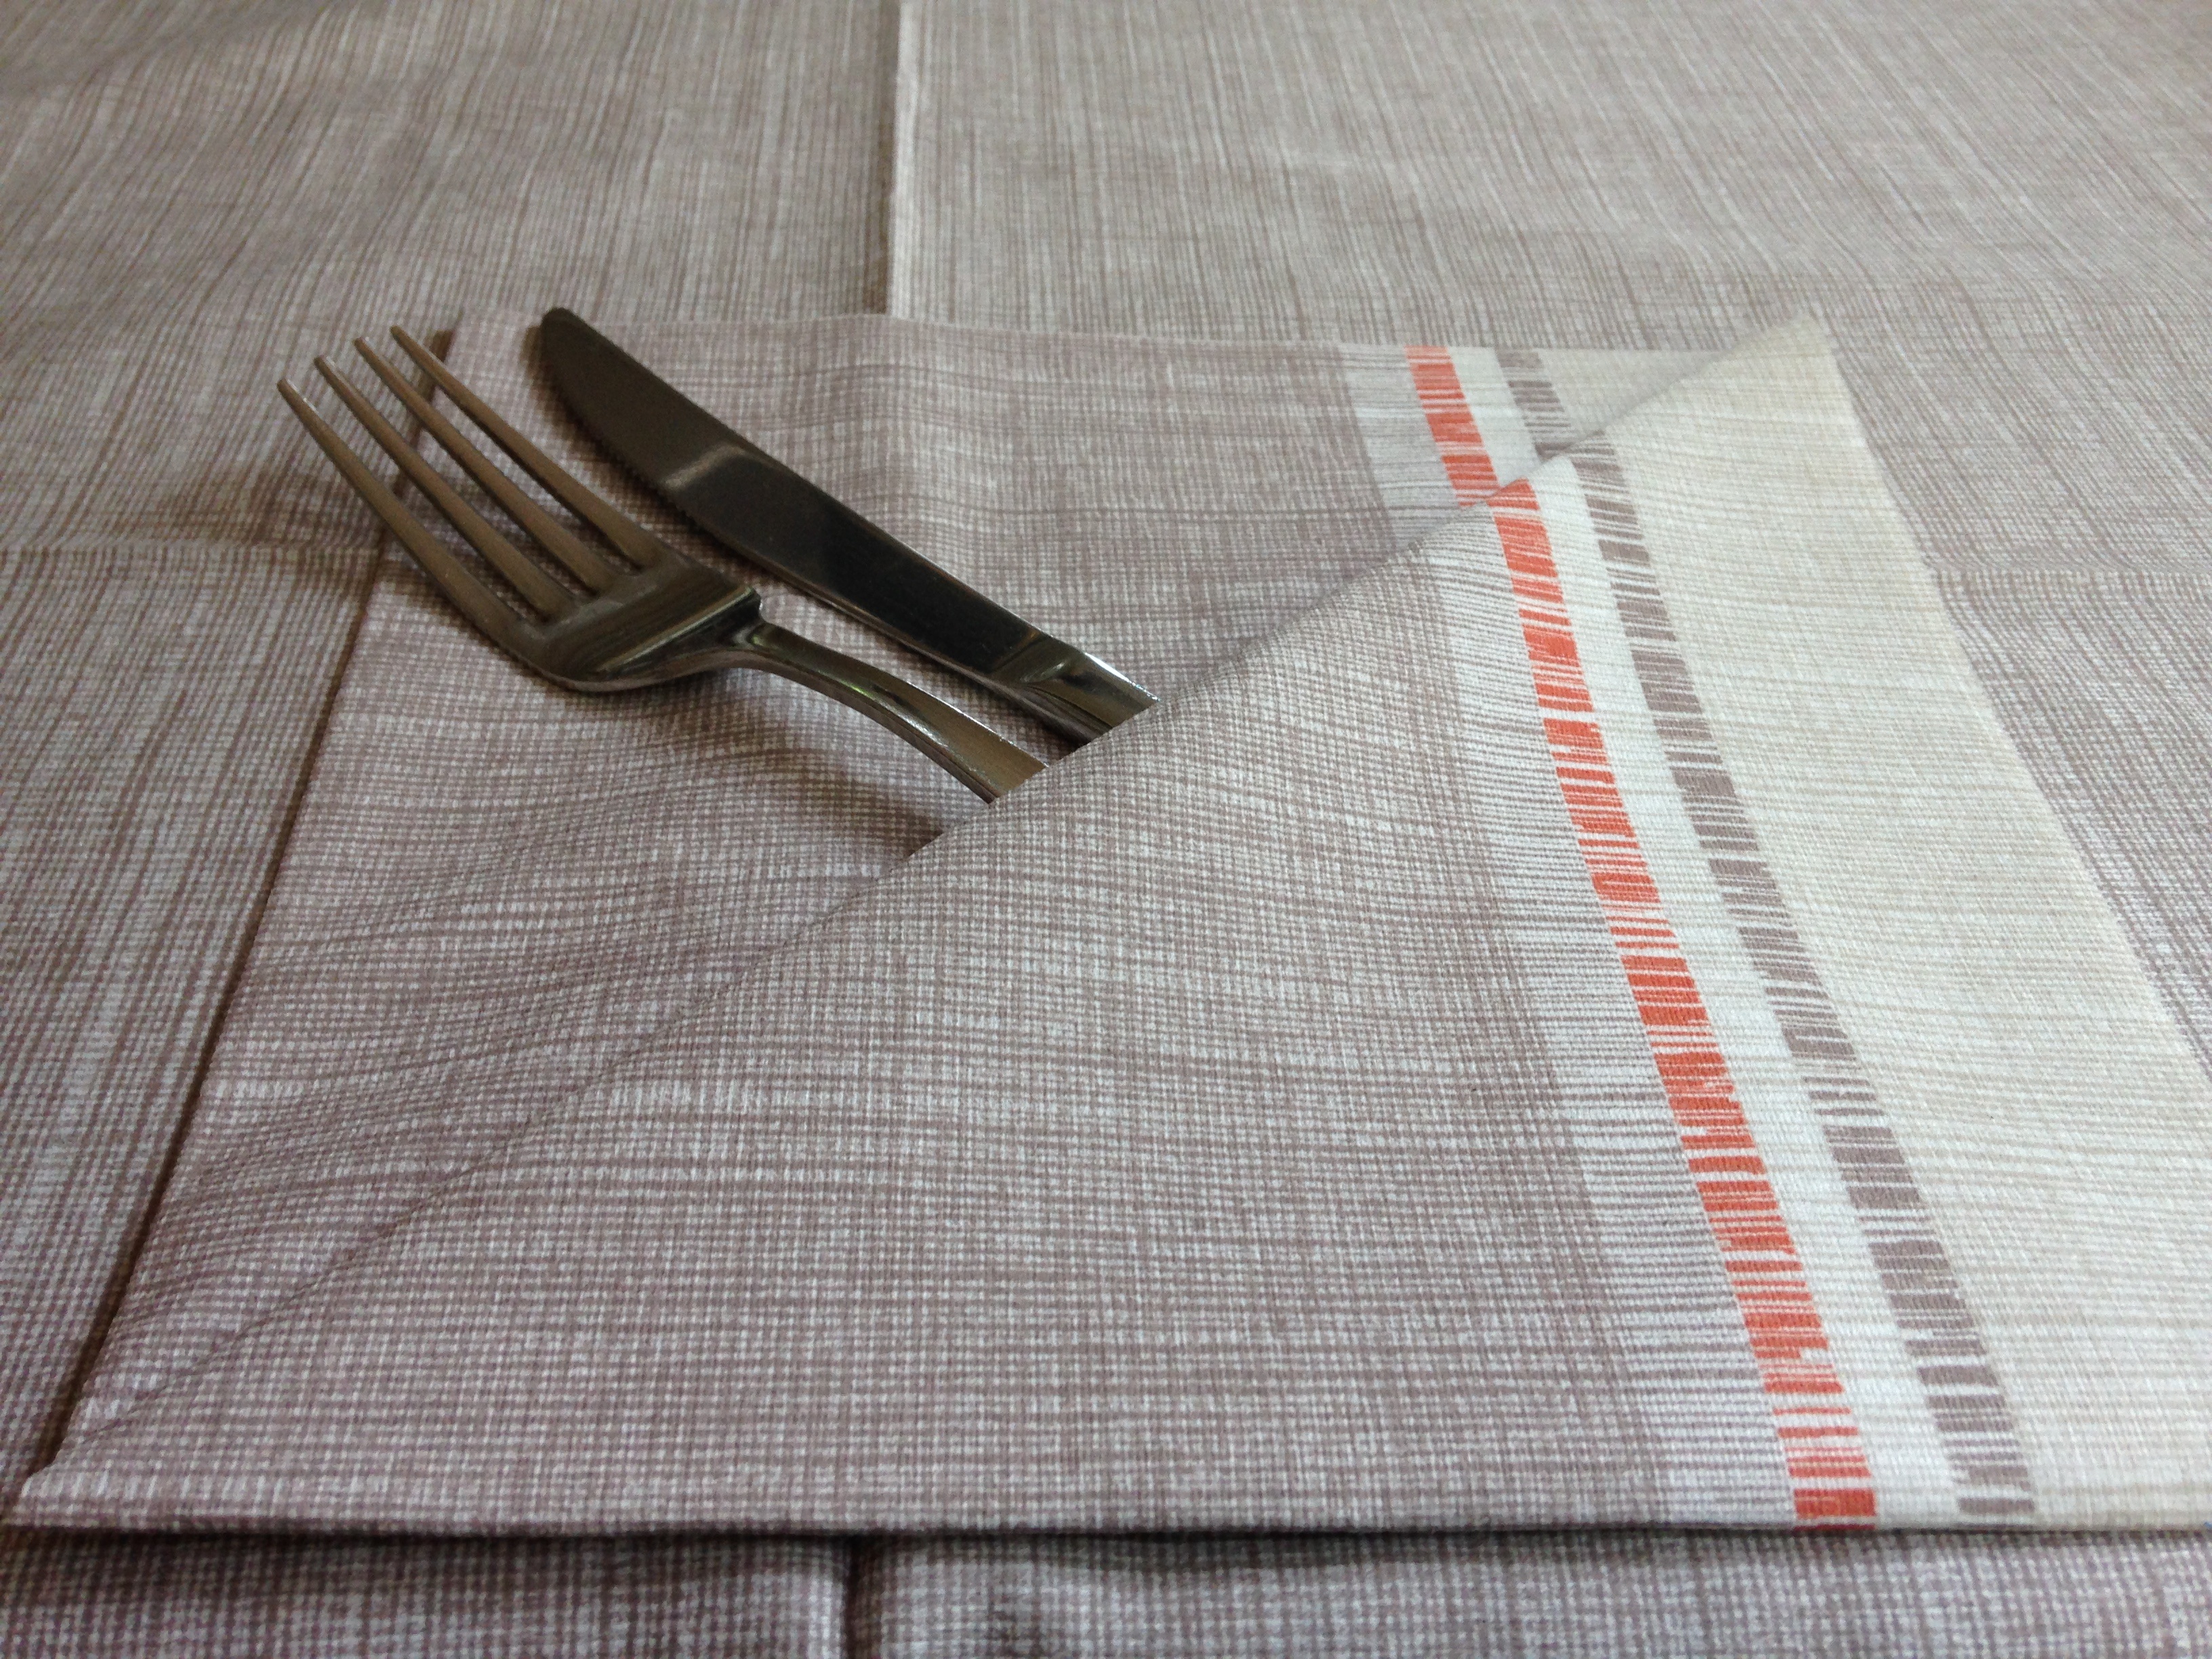
table, cutlery, wood, floor, restaurant, empty, cloth, eat, material, tablecloth, textile, art, seats, flooring, local hard drive